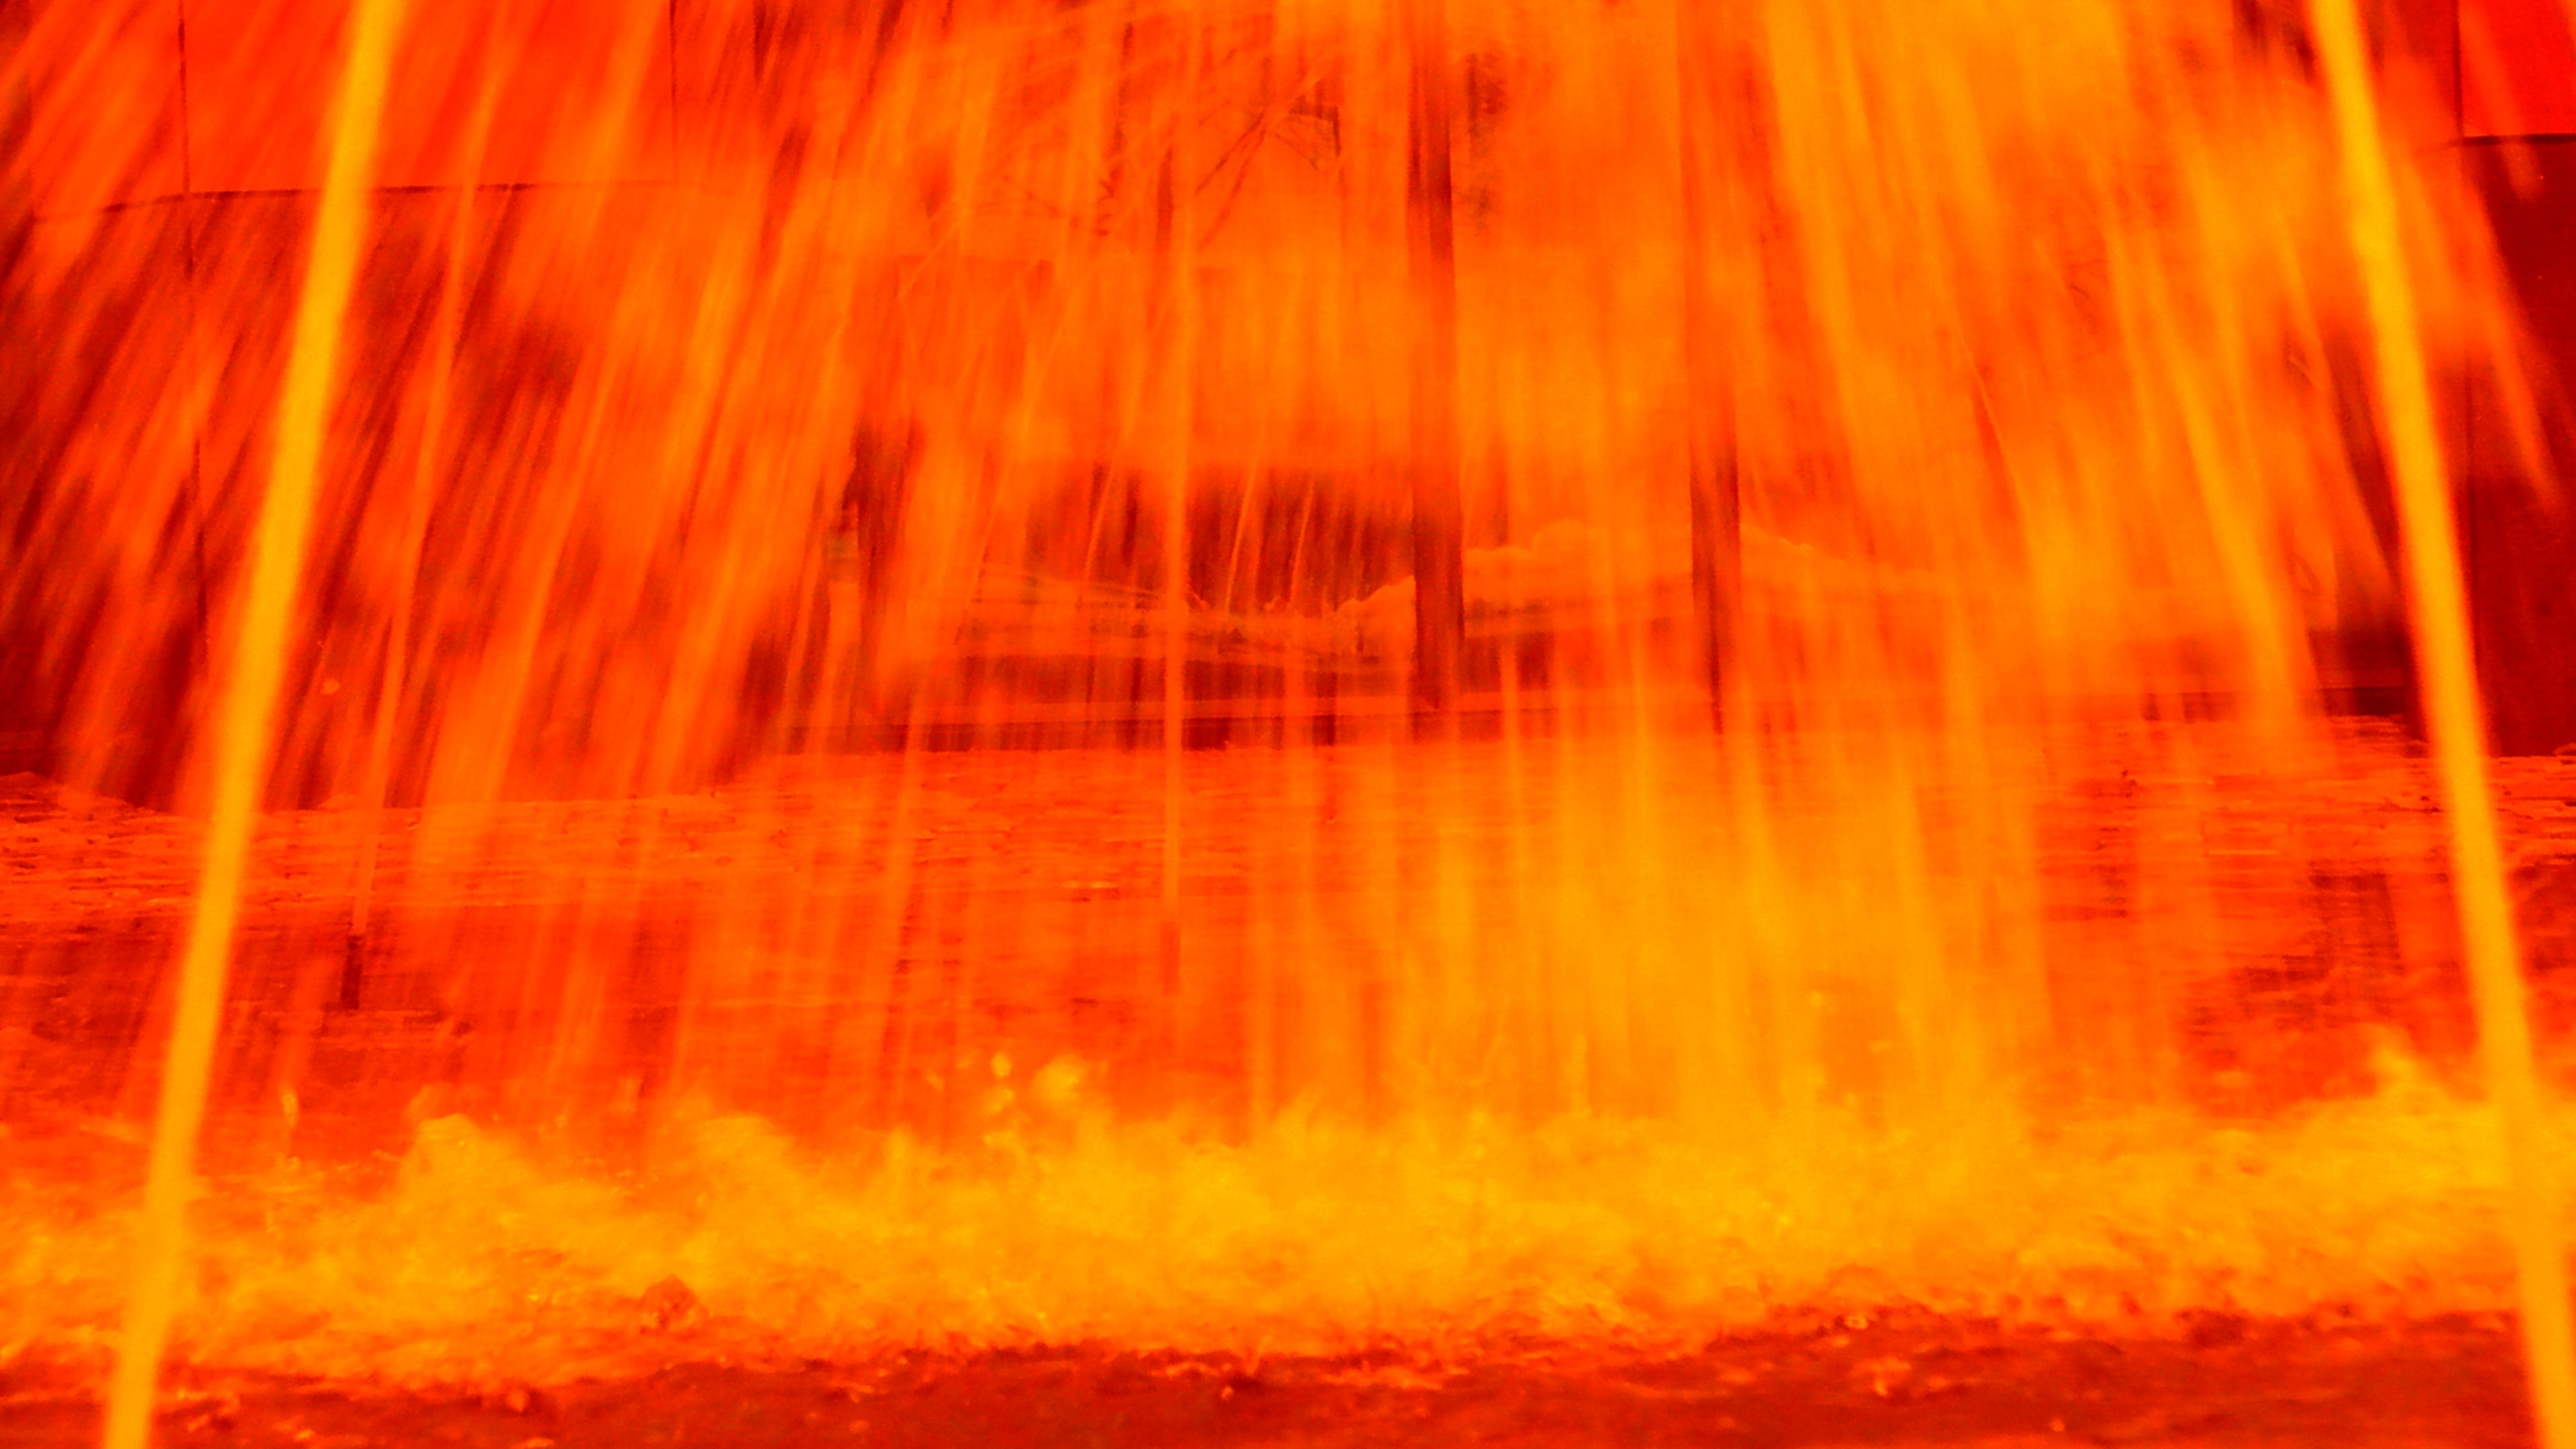
sunlight, flow, red, color, flame, fire, glow, yellow, flare, fountain, geological phenomenon